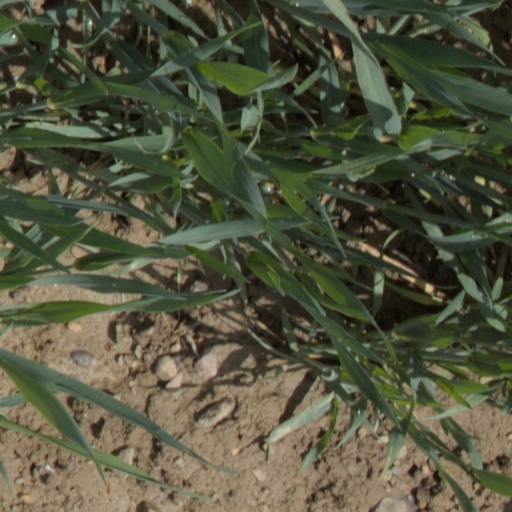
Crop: wheat